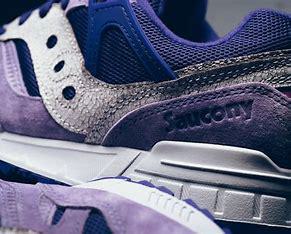
Brand: Saucony
Model: Grid SD